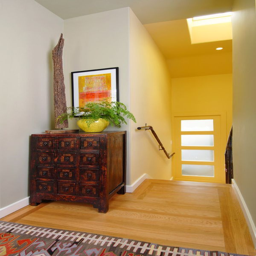
doing a single ombre wall in a bright color like this yellow is really intriguing .